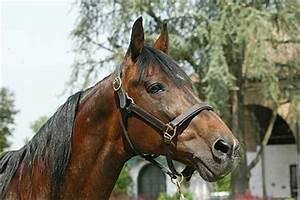
Label: horse